Michael Ingham (footballer)

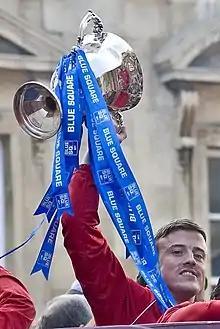
Ingham with the victory parade that followed York City's victory in the 2012 Conference Premier play-off final

Michael Gerard Ingham (born 9 July 1980) is a former professional footballer who last played as a goalkeeper for Tadcaster Albion. He has played in the Football League for Carlisle United, Darlington, York City, Wrexham, Doncaster Rovers and Sunderland and at senior international level for the Northern Ireland national team. He is assistant coach at Scarborough Athletic.